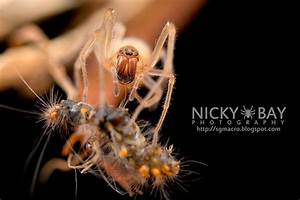
Label: ragno